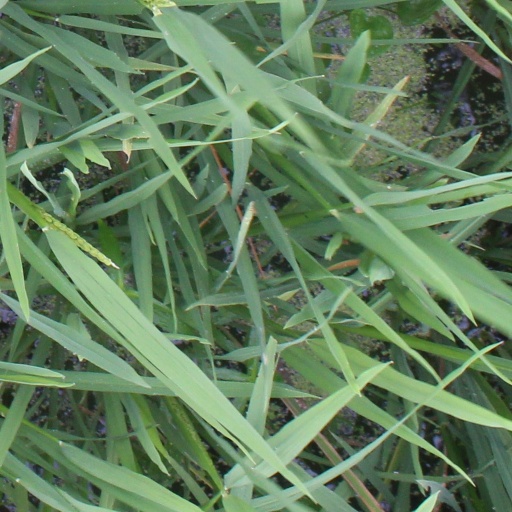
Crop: rice